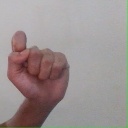
अक्षर: घ